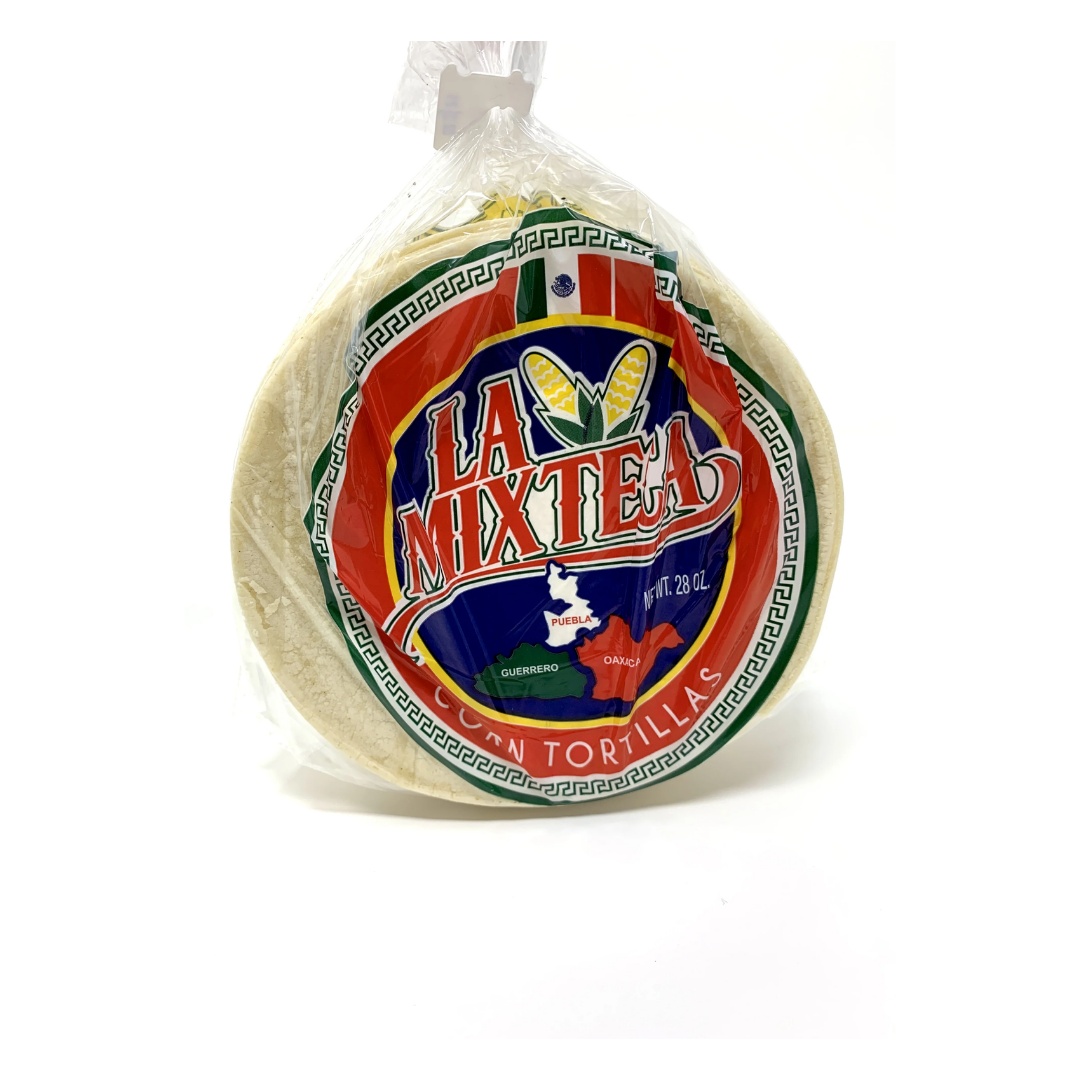
La Mixteca White Corn Tortilla 28 Oz
Brand: La Mixteca
La Mixteca White Corn Tortilla 28 Oz
Category: Food, Beverages & Tobacco > Food Items > Bakery > Tortillas & Wraps